Emoticon

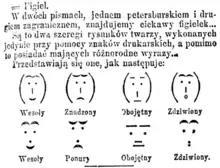
"Typographical art" published in the March 5, 1881, issue of "Kurjer Warszawski"

The transcript of one of Abraham Lincoln's speeches in 1862 recorded the audience's reaction as: "(applause and laughter)". There has been some debate whether the glyph in Lincoln's speech was a typo, a legitimate punctuation construct or the first emoticon. Linguist Philip Seargeant argues that it was a simple typesetting error.